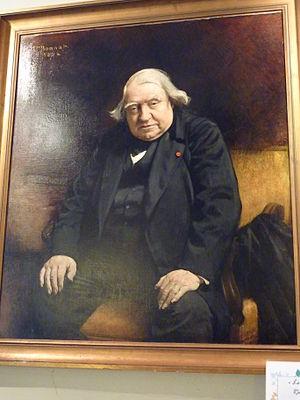
Tréguier [tʁegje] est une commune, chef-lieu de canton du département des Côtes-d'Armor, dans la région Bretagne, en France.